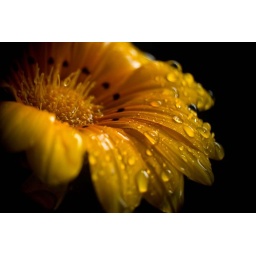
water droplets over yellow daisy